Hekla

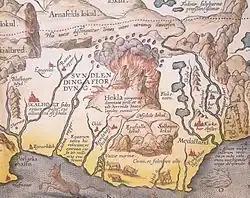
Detail of Abraham Ortelius' 1585 map of Iceland showing Hekla in eruption. The Latin text translates as "The Hekla, perpetually condemned to storms and snow, vomits stones under terrible noise".

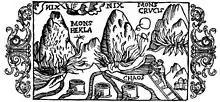
Illustration from Olaus Magnus's "Historia de gentibus septentrionalibus", book 2, 1555

After the eruption of 1104, stories, probably spread deliberately through Europe by Cistercian monks, told that Hekla was the gateway to Hell. The Cistercian monk Herbert of Clairvaux wrote in his "De Miraculis" (without naming Hekla): A poem by the monk Benedeit from about the voyages of Saint Brendan mentions Hekla as the prison of Judas.